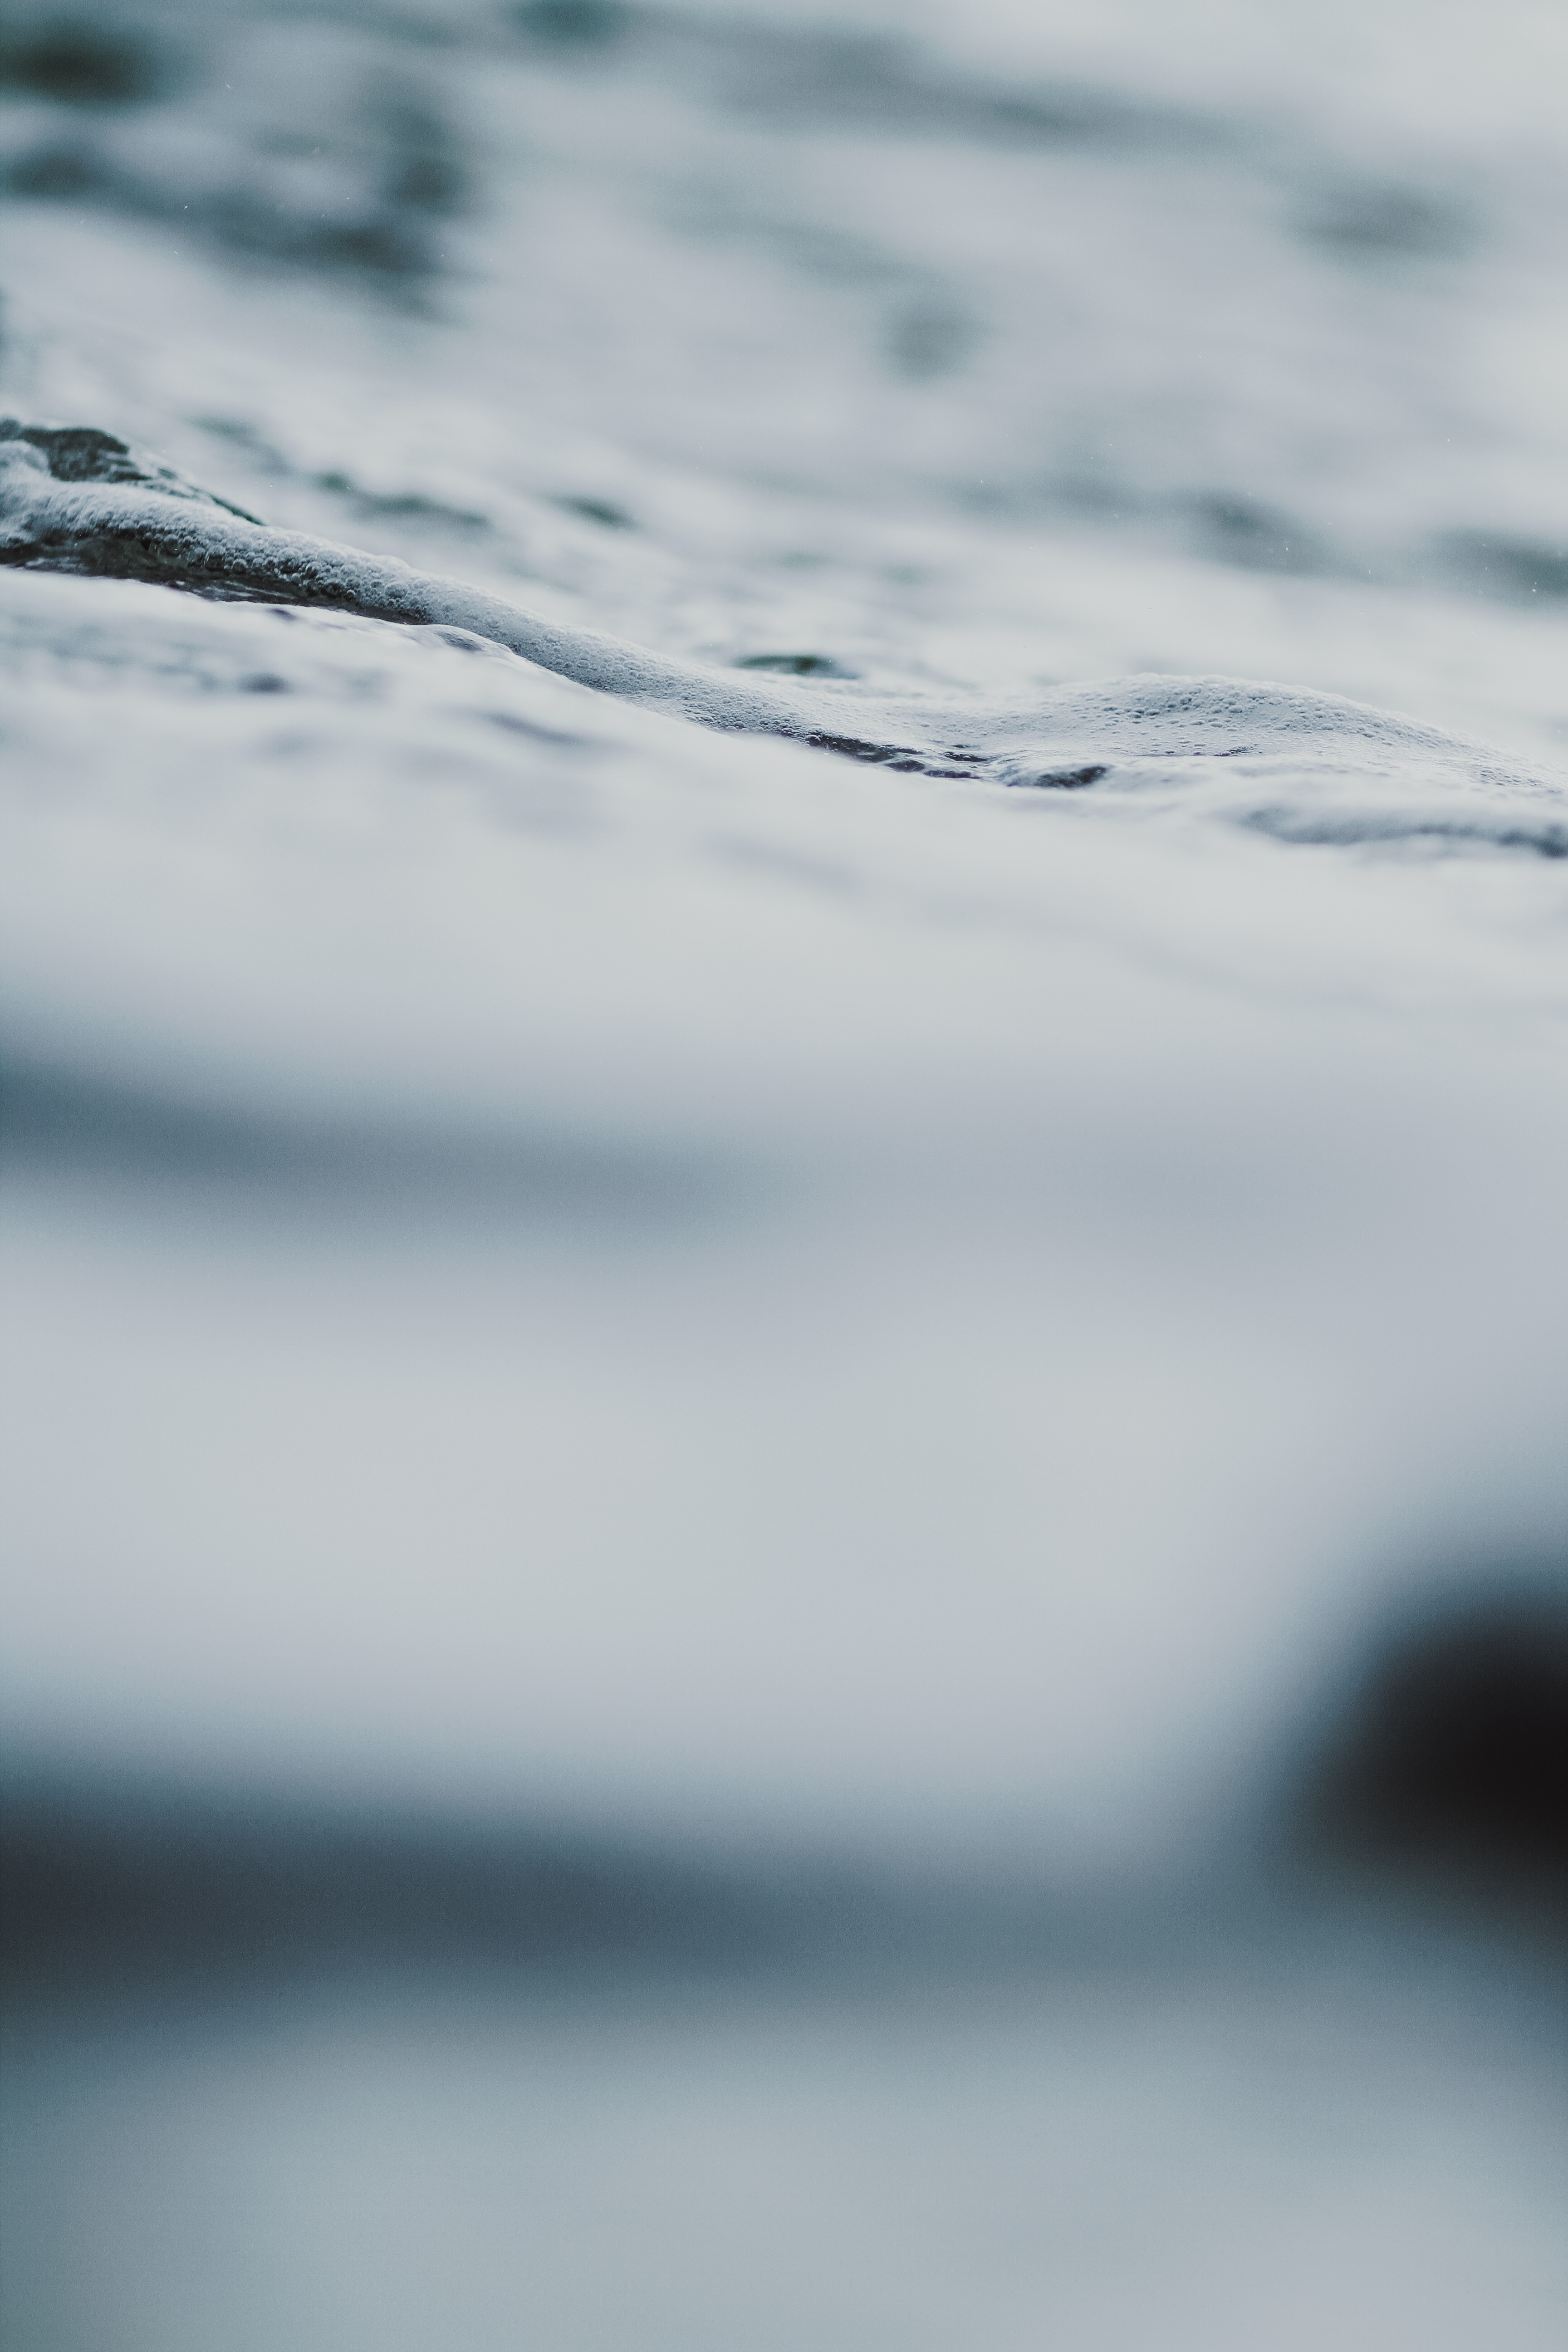
sea, water, ocean, horizon, cloud, sky, morning, wave, atmosphere, daytime, calm, close up, freezing, atmosphere of earth, computer wallpaper, wind wave